Seklusyon

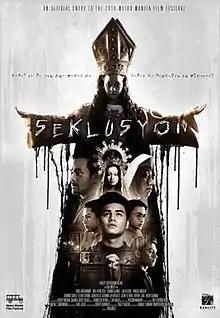
Theatrical release poster

Seklusyon is a 2016 Filipino Gothic supernatural horror film co-produced and directed by Erik Matti. The film is under the production of Reality Entertainment. It stars Rhed Bustamante, Neil Ryan Sese, Ronnie Alonte, Lou Veloso, Phoebe Walker, Dominic Roque, Elora Españo, John Vic De Guzman, JR Versales, Jerry O'Hara, Sherry Lara and Teroy Guzman. It is an official entry to the 2016 Metro Manila Film Festival, where it won 9 categories, including "Best Director" award for Erik Matti.